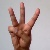
The image shows a hand gesture representing the letter 'W' in Indian Sign Language.